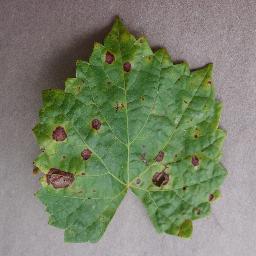
Label: Grape___Black_rot